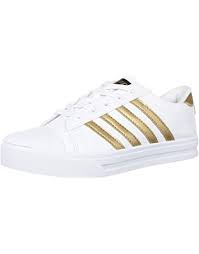
Label: Sneaker